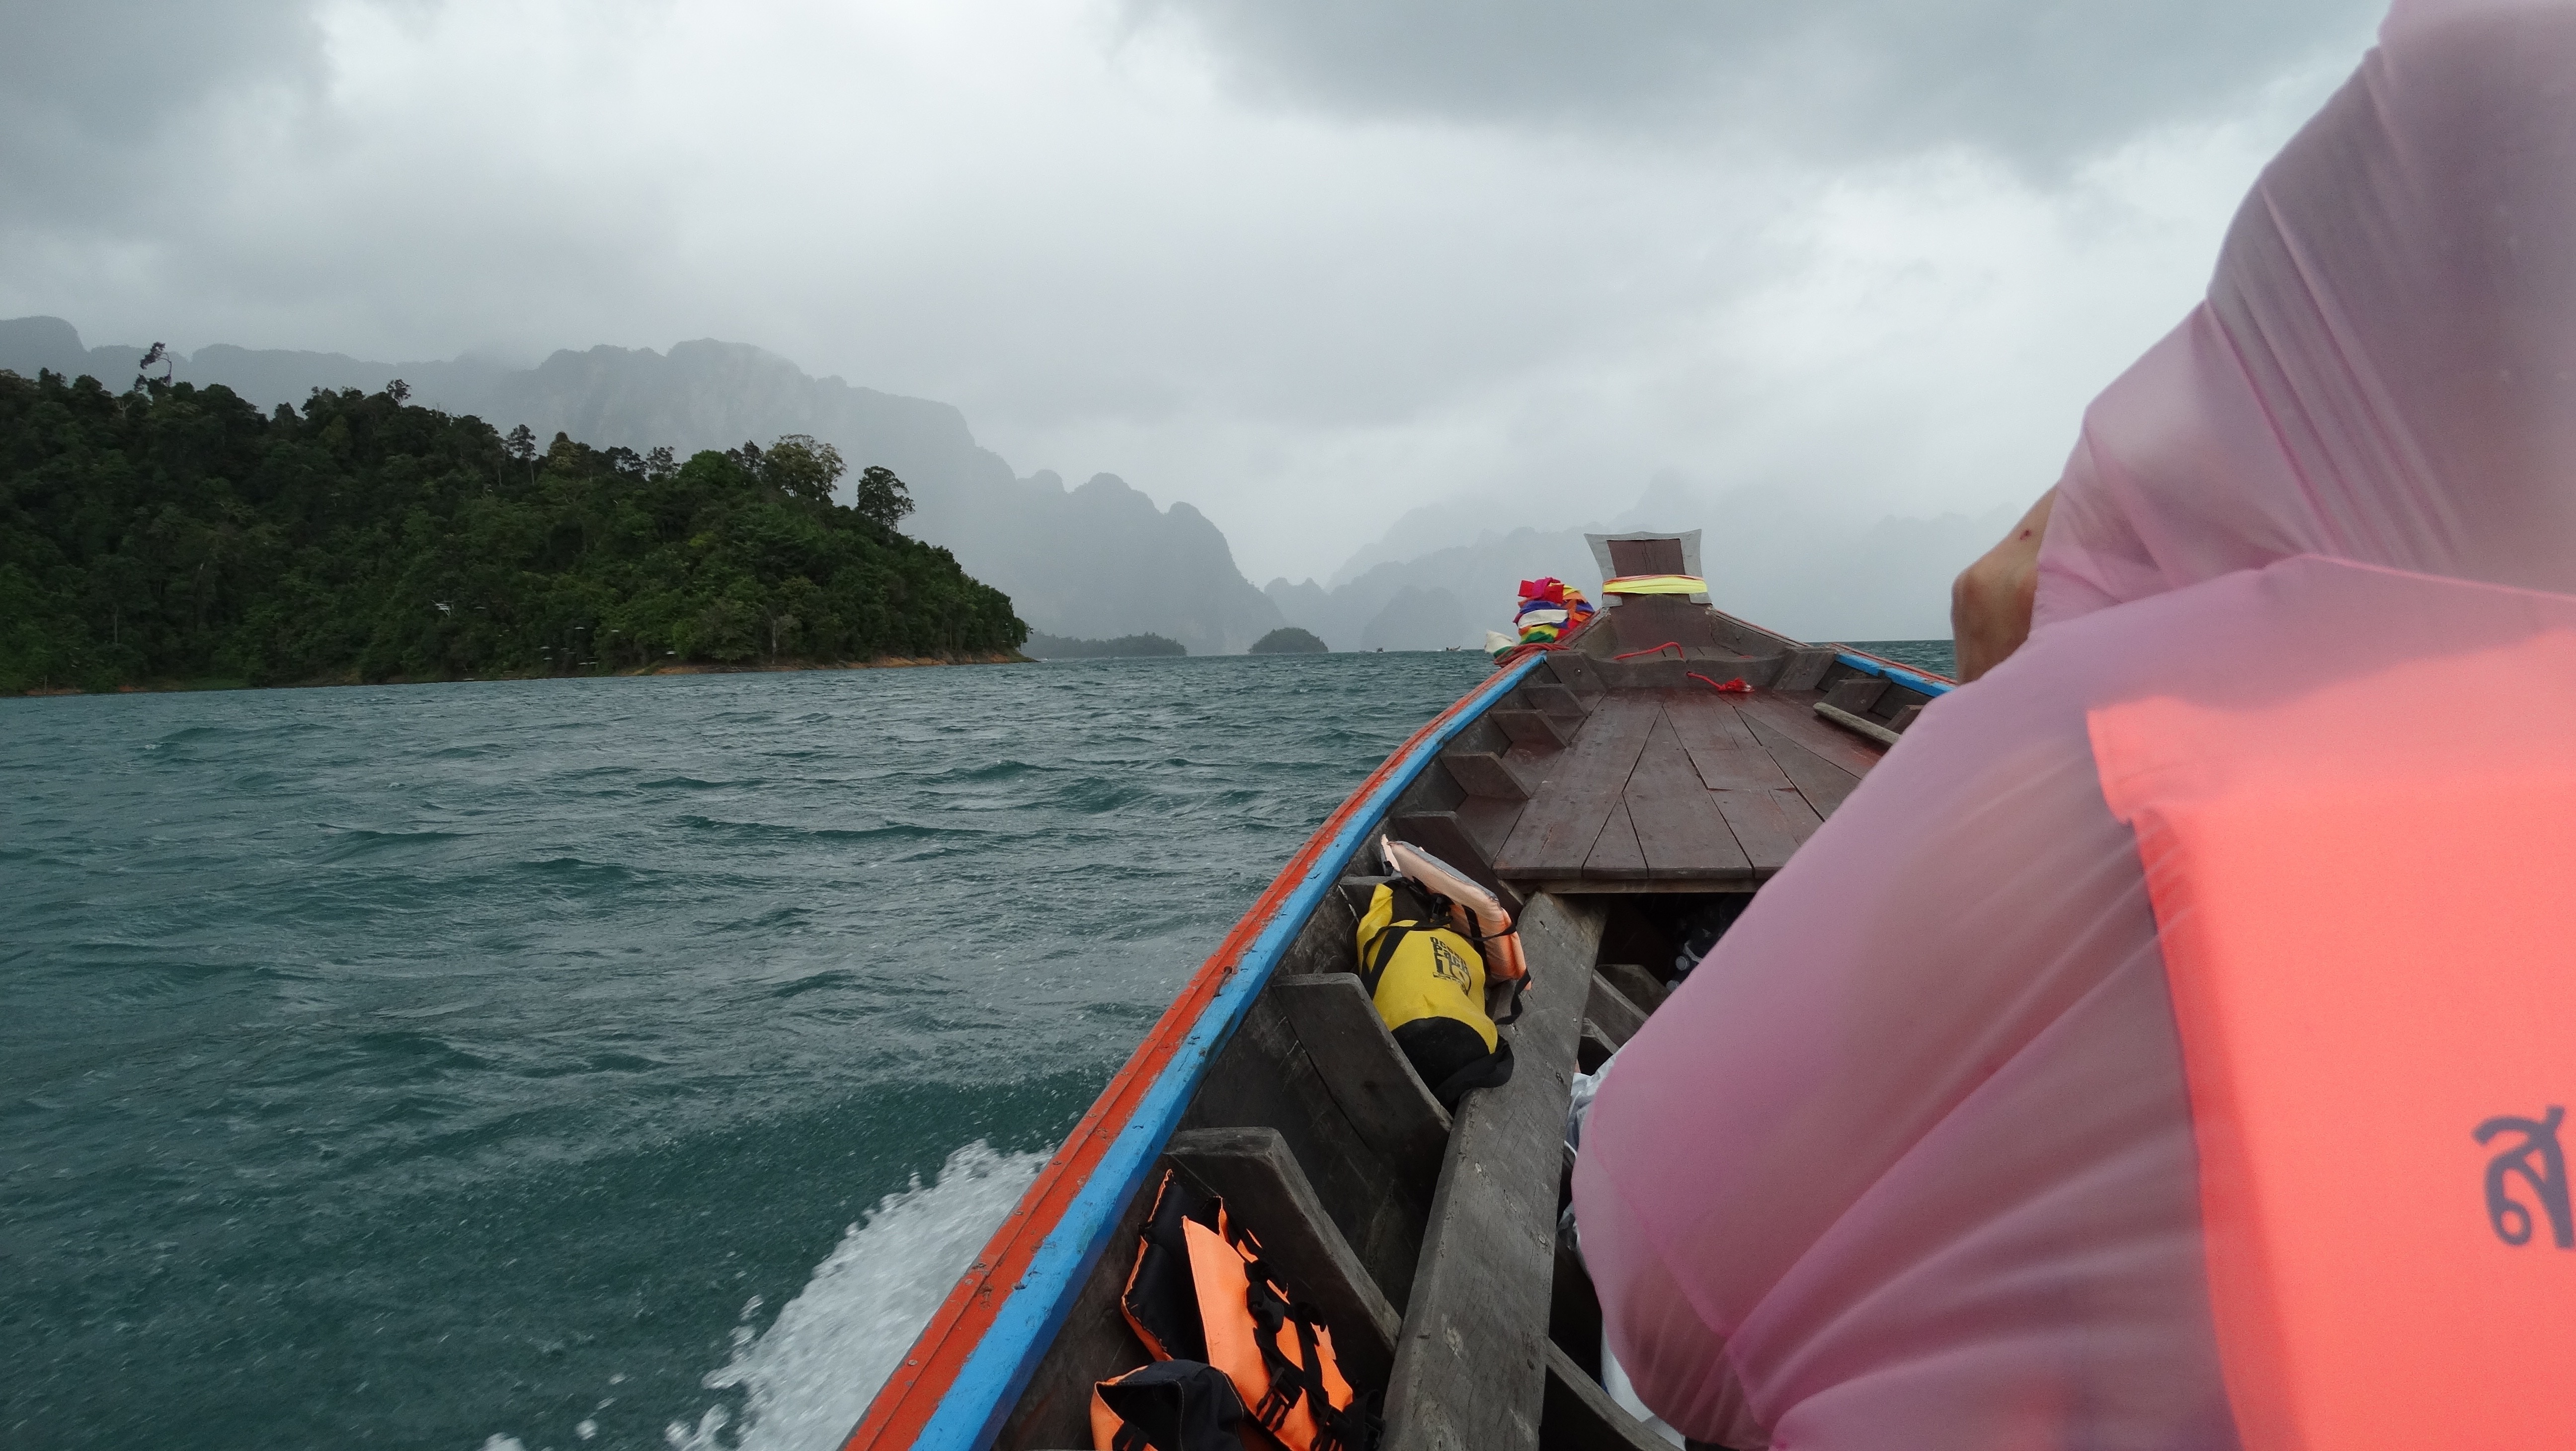
sea, boat, vehicle, extreme sport, boating, watercraft